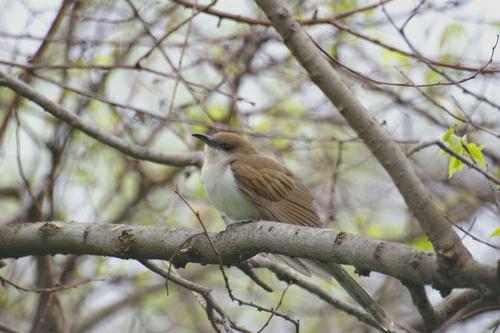
A photo of a black billed cuckoo